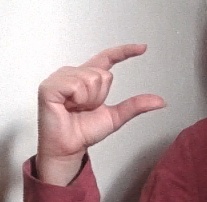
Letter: dal